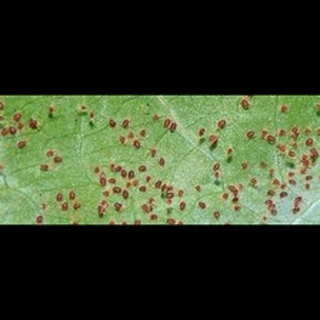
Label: wheat_mite